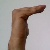
The image shows a hand gesture representing a space in Indian Sign Language.